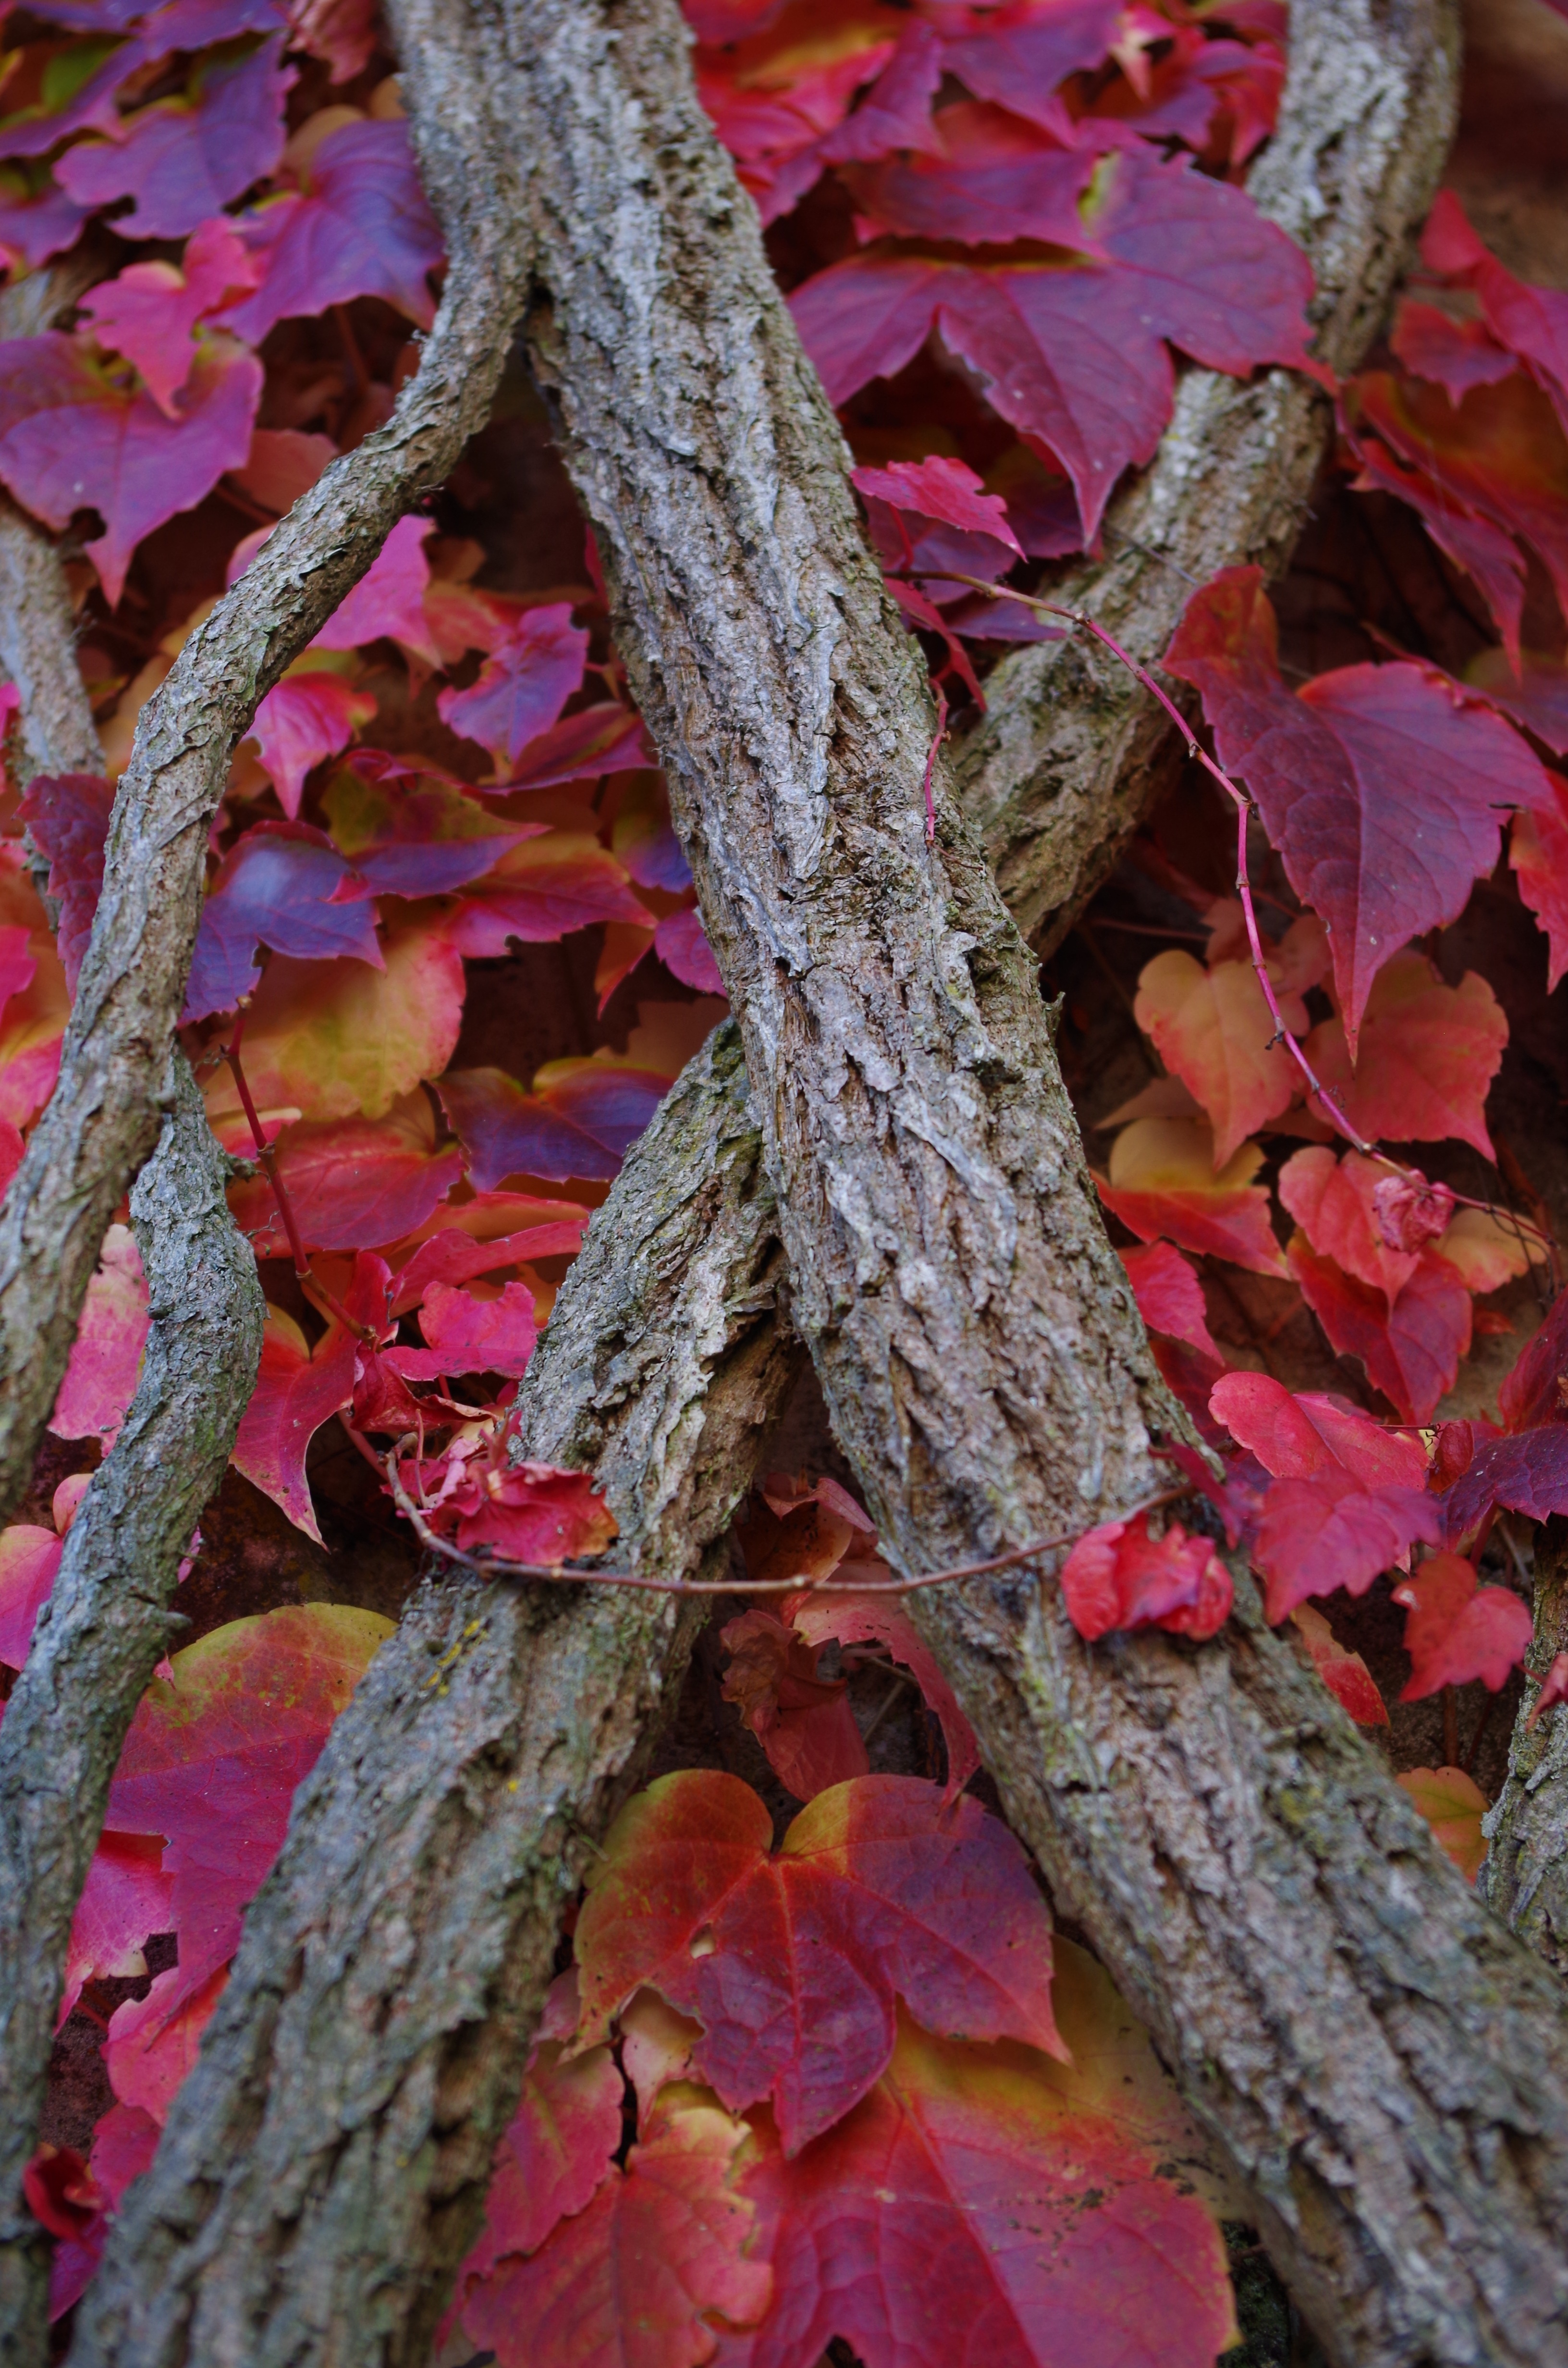
tree, forest, branch, plant, wine, leaf, flower, frost, trunk, red, autumn, botany, flora, season, leaves, woody plant, land plant